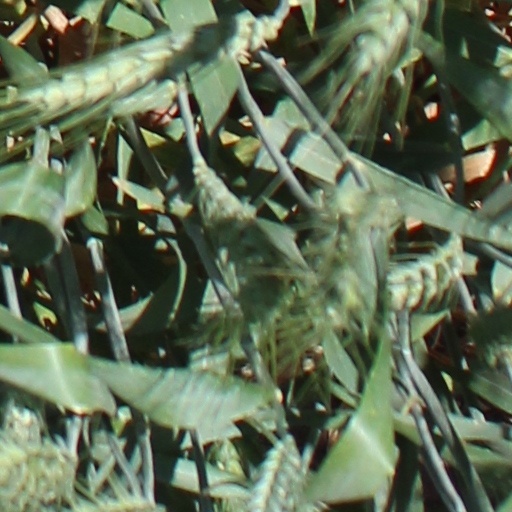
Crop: wheat